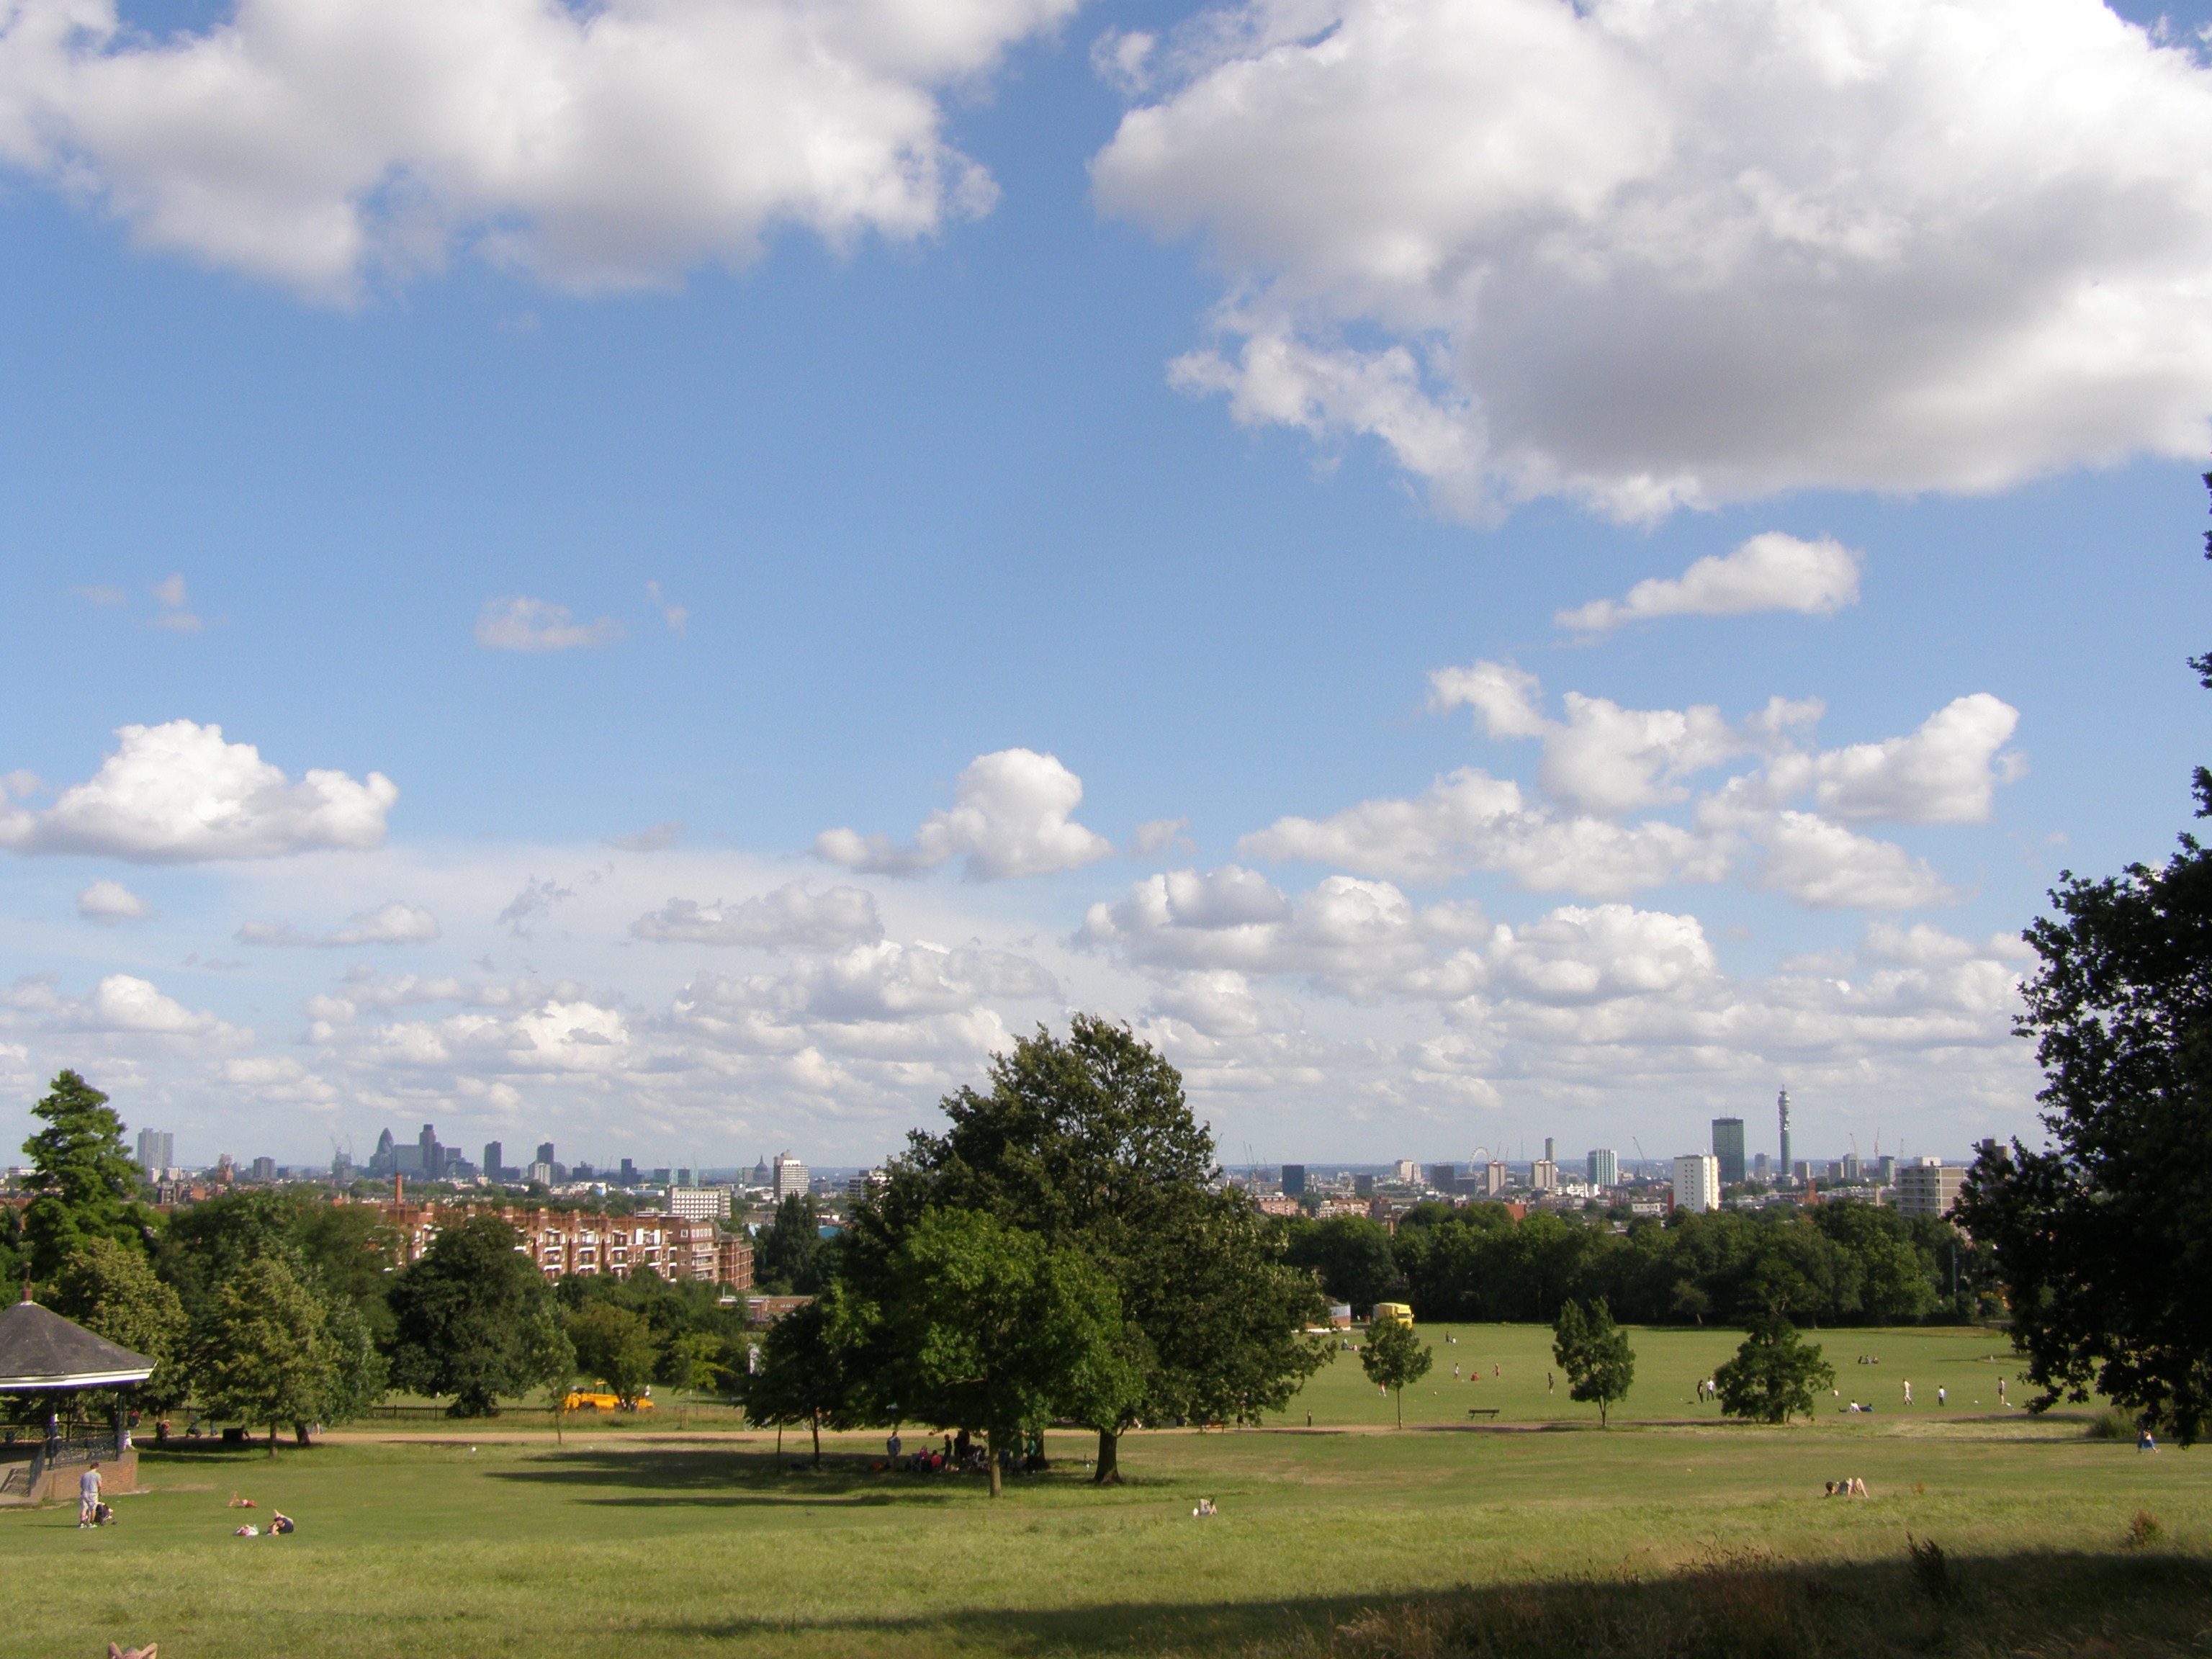
landscape, tree, grass, horizon, cloud, structure, sky, field, lawn, meadow, hill, suburb, park, landmark, tourism, plain, golf course, outdoors, rural area, residential area, atmosphere of earth, sport venue